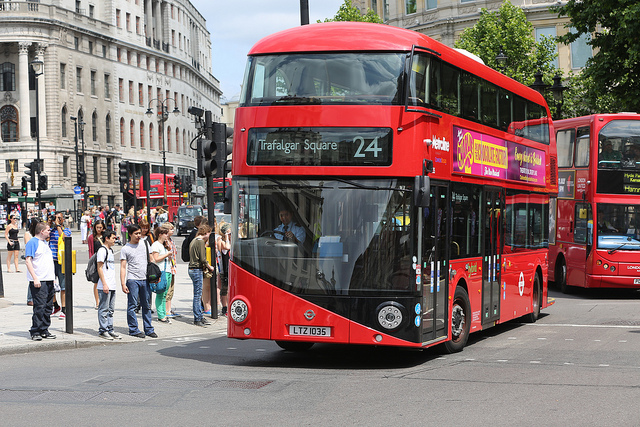
A large red bus on a city street.

People are waiting to get on a bus in London.

A black and red double decker bus on street next to a building.

People standing on the corner as double decker bus passes them by